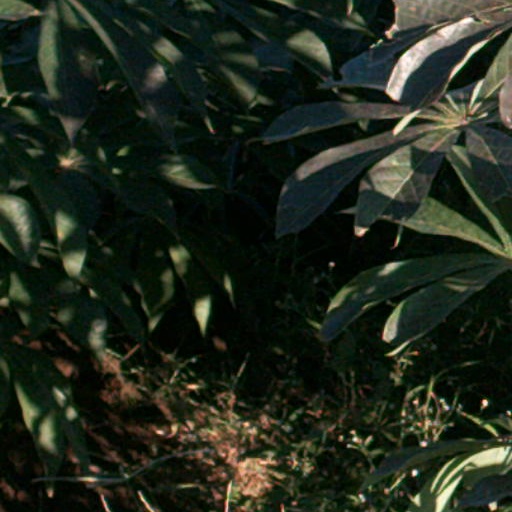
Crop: cassava